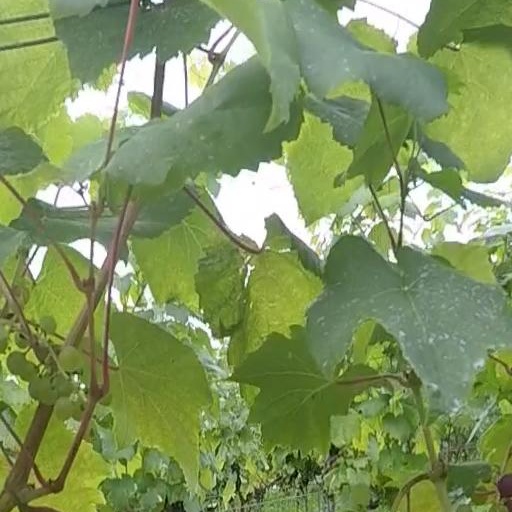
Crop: grape